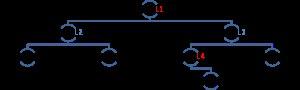
Un arbre k-d est une structure de données de partition de l'espace permettant de stocker des points, et de faire des recherches plus rapidement qu'en parcourant linéairement le tableau de points. Les arbres k-d sont des cas particuliers d'arbres BSP.